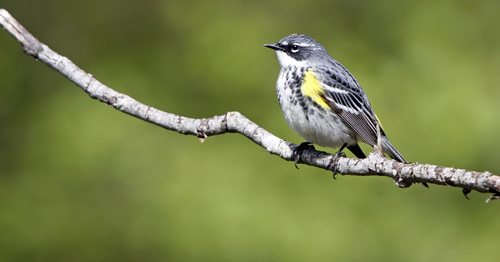
this is a small grey and white birth with yellow on its side just under the wing, has a small black bill with grey cheek patches.
this is a bird with a white belly, yellow side and a black pointed beak.
a gray bird with a white belly, black beak and spotted wings sitting on a branch.
this bird has a white belly with a yellow and black wing and a white throat.
this is a bird with a black beak and cheek patch, a white belly and breast, and a patch of yellow feathers on its wing.
this bird is white with black and has a very short beak.
this is a mostly grey and white small bird with a burst of yellow under the wings with a tiny pointed beaka small yet a very round bird with a white neck.
this bird has a black bill and a white belly and grey wings with streaks of black and white.
a small bird with a long tail, short black legs. a pointy beak, white neck, and striped wings.
Species: Myrtle Warbler